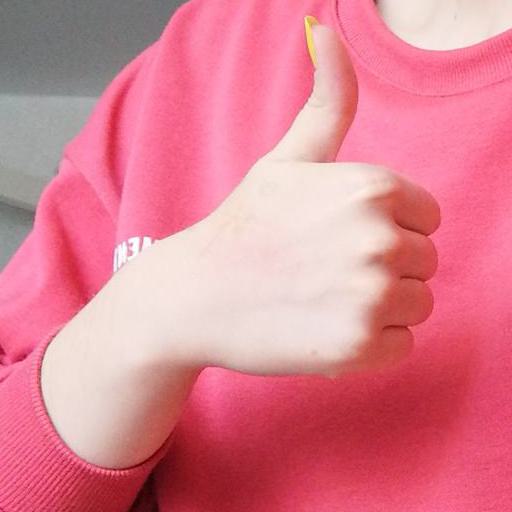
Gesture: like